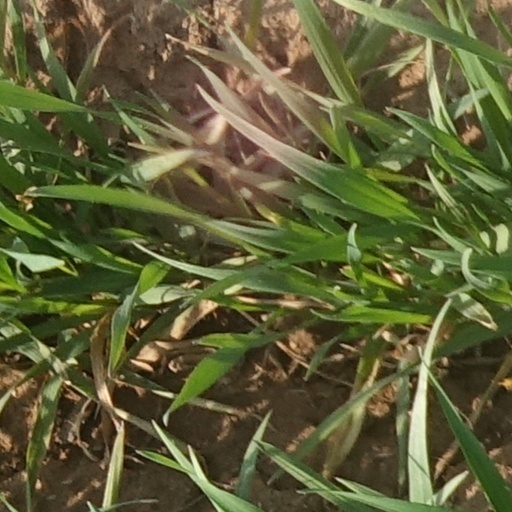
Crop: wheat